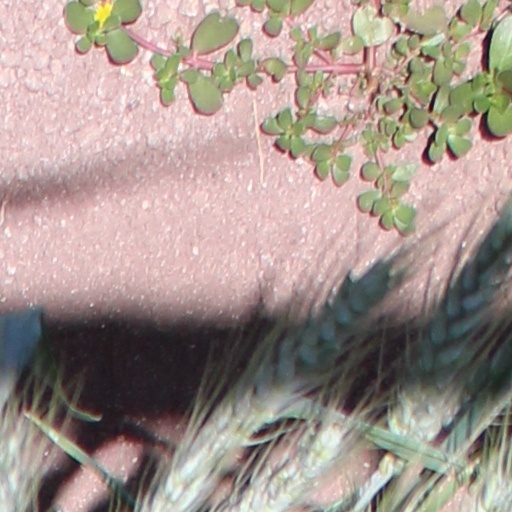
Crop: wheat